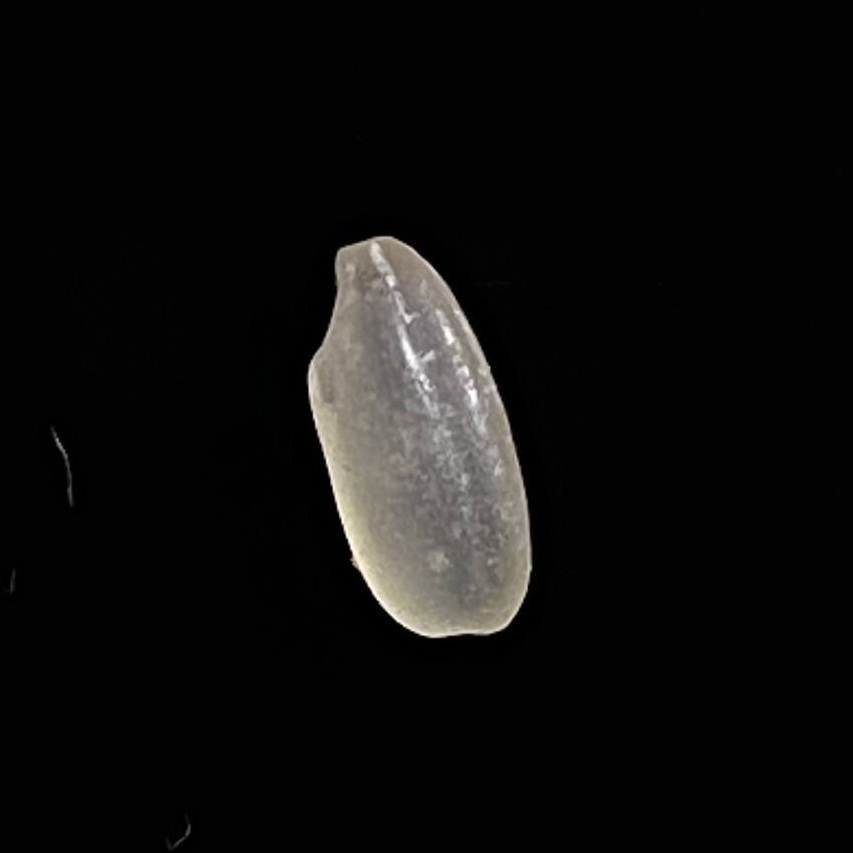
Rice variety: Gutisharna